Olaf Falafel

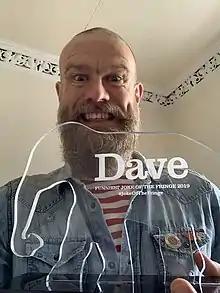
Falafel with the 2019 Funniest Joke of the Fringe Award

Olaf Falafel is a comedian and children's author. Falafel illustrates his own books and is the creator and presenter of Art Club, an online art channel for children. He has been a stand-up comedian since 2012 and is known for posting humorous videos on Twitter. His humour frequently involves puns and absurdity.